Matsudaira Nobunori

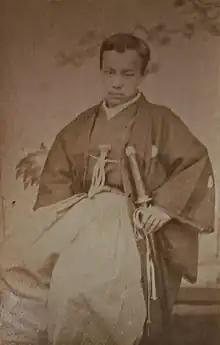

Viscount was a Japanese samurai of the Bakumatsu period and the 10th (and final) "daimyō" of Aizu Domain.